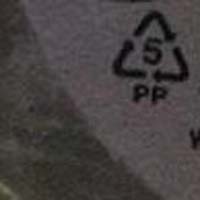
Plastic recycling code class: 5_polypropylene_PP